List of Black Singles number ones of 1983

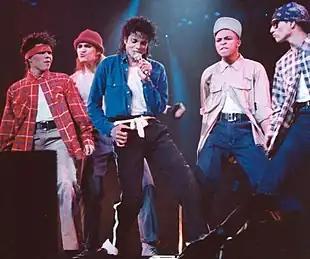
Singer Michael Jackson on stage with backing dancers

"Billboard" published a weekly chart in 1983 ranking the top-performing singles in the United States in African American-oriented genres; the chart has undergone various name changes over the decades to reflect the evolution of black music and has been published as Hot R&B/Hip-Hop Songs since 2005. In 1983, it was published under the title Black Singles, and 13 different singles reached number one.